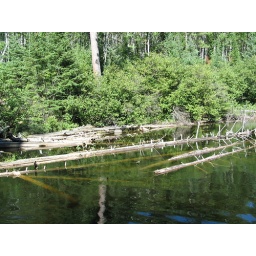
tree in water